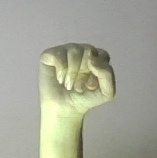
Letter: saad